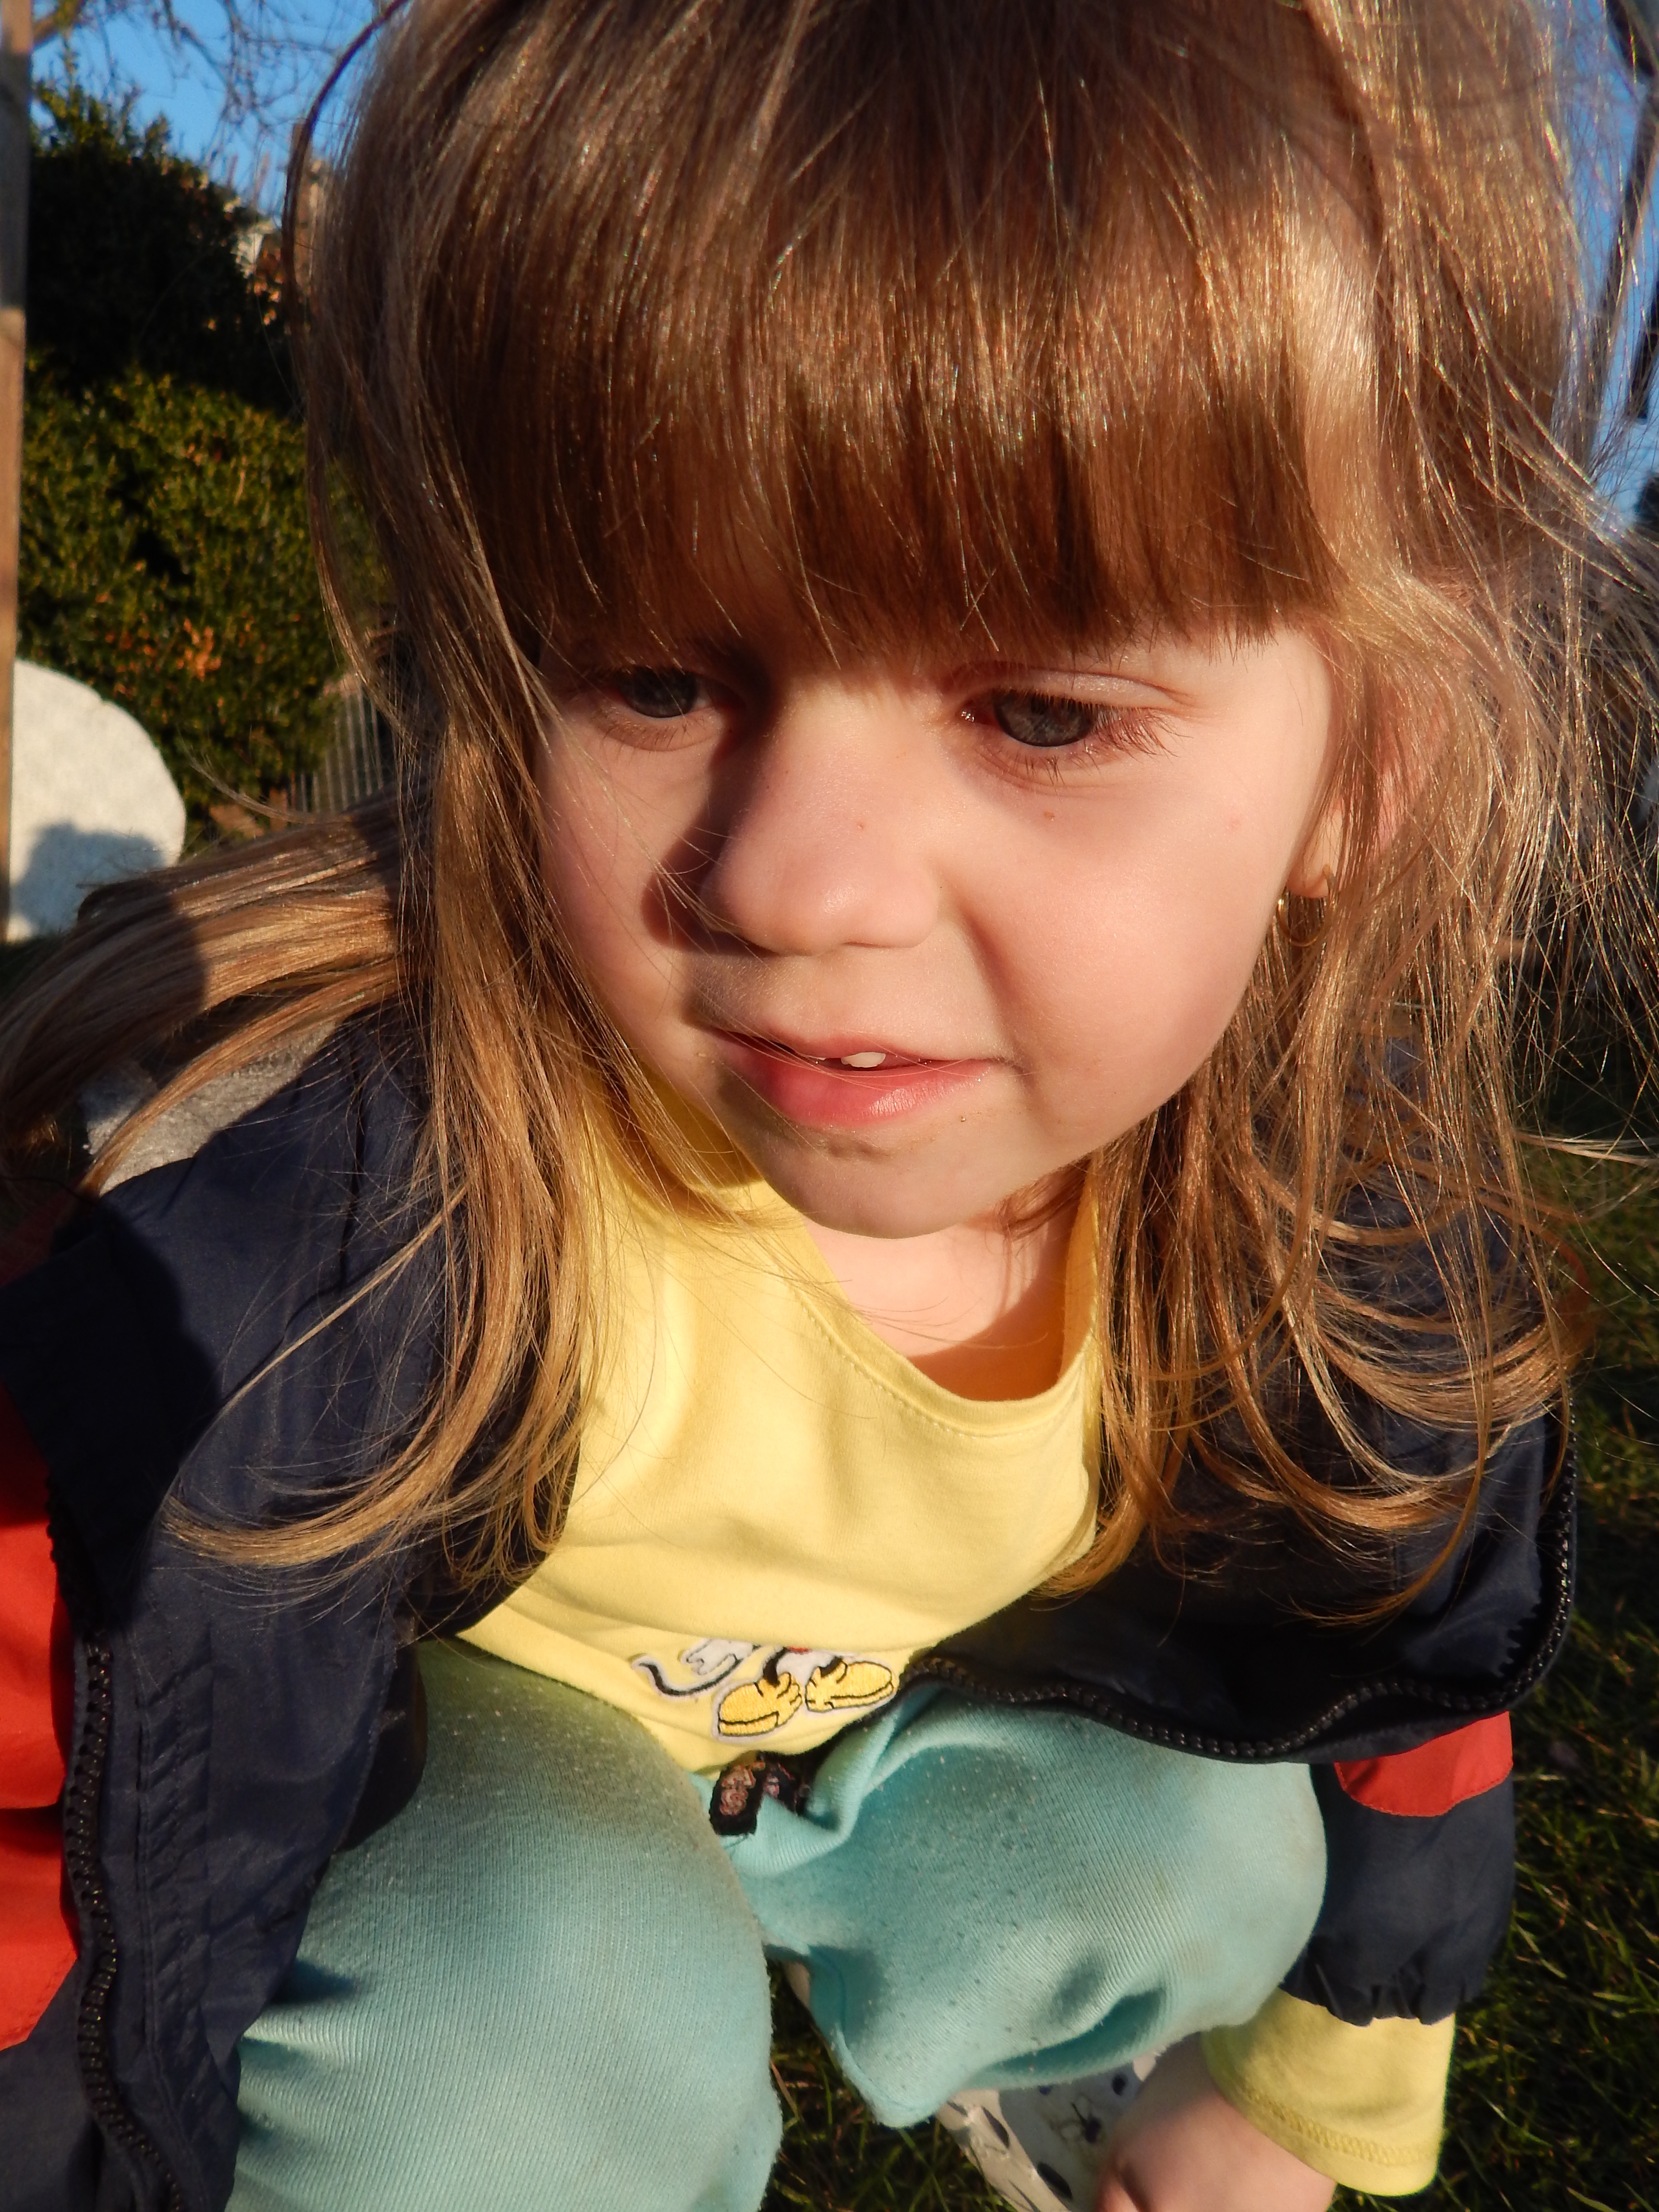
person, girl, sun, hair, portrait, model, spring, color, child, clothing, lady, facial expression, hairstyle, smile, long hair, nose, toddler, eye, head, skin, beauty, blond, organ, costume, sister, baby girl, brown hair, adelka